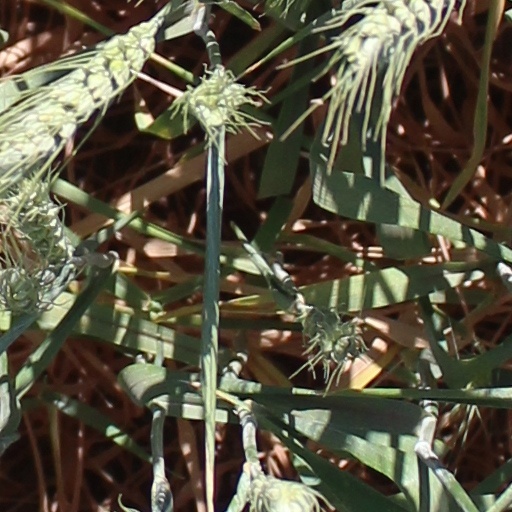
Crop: wheat